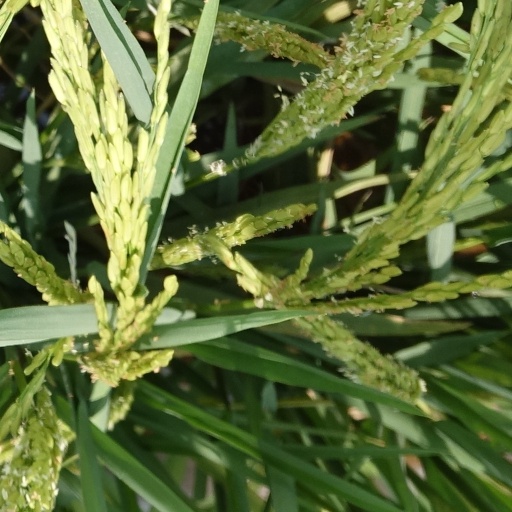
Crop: rice